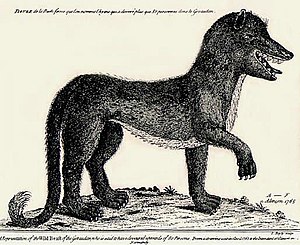
Gévaudan-monstret
Gévaudan-monstret var en legendarisk ulvelignende skabning, der terroriserede provinsen Gévaudan i det sydlige Frankrig omkring 1764-1767. Mange angreb rapporteredes, og 60 til 100 mennesker skulle have været dræbt. Man debaterer stadig monstrets sande identitet.